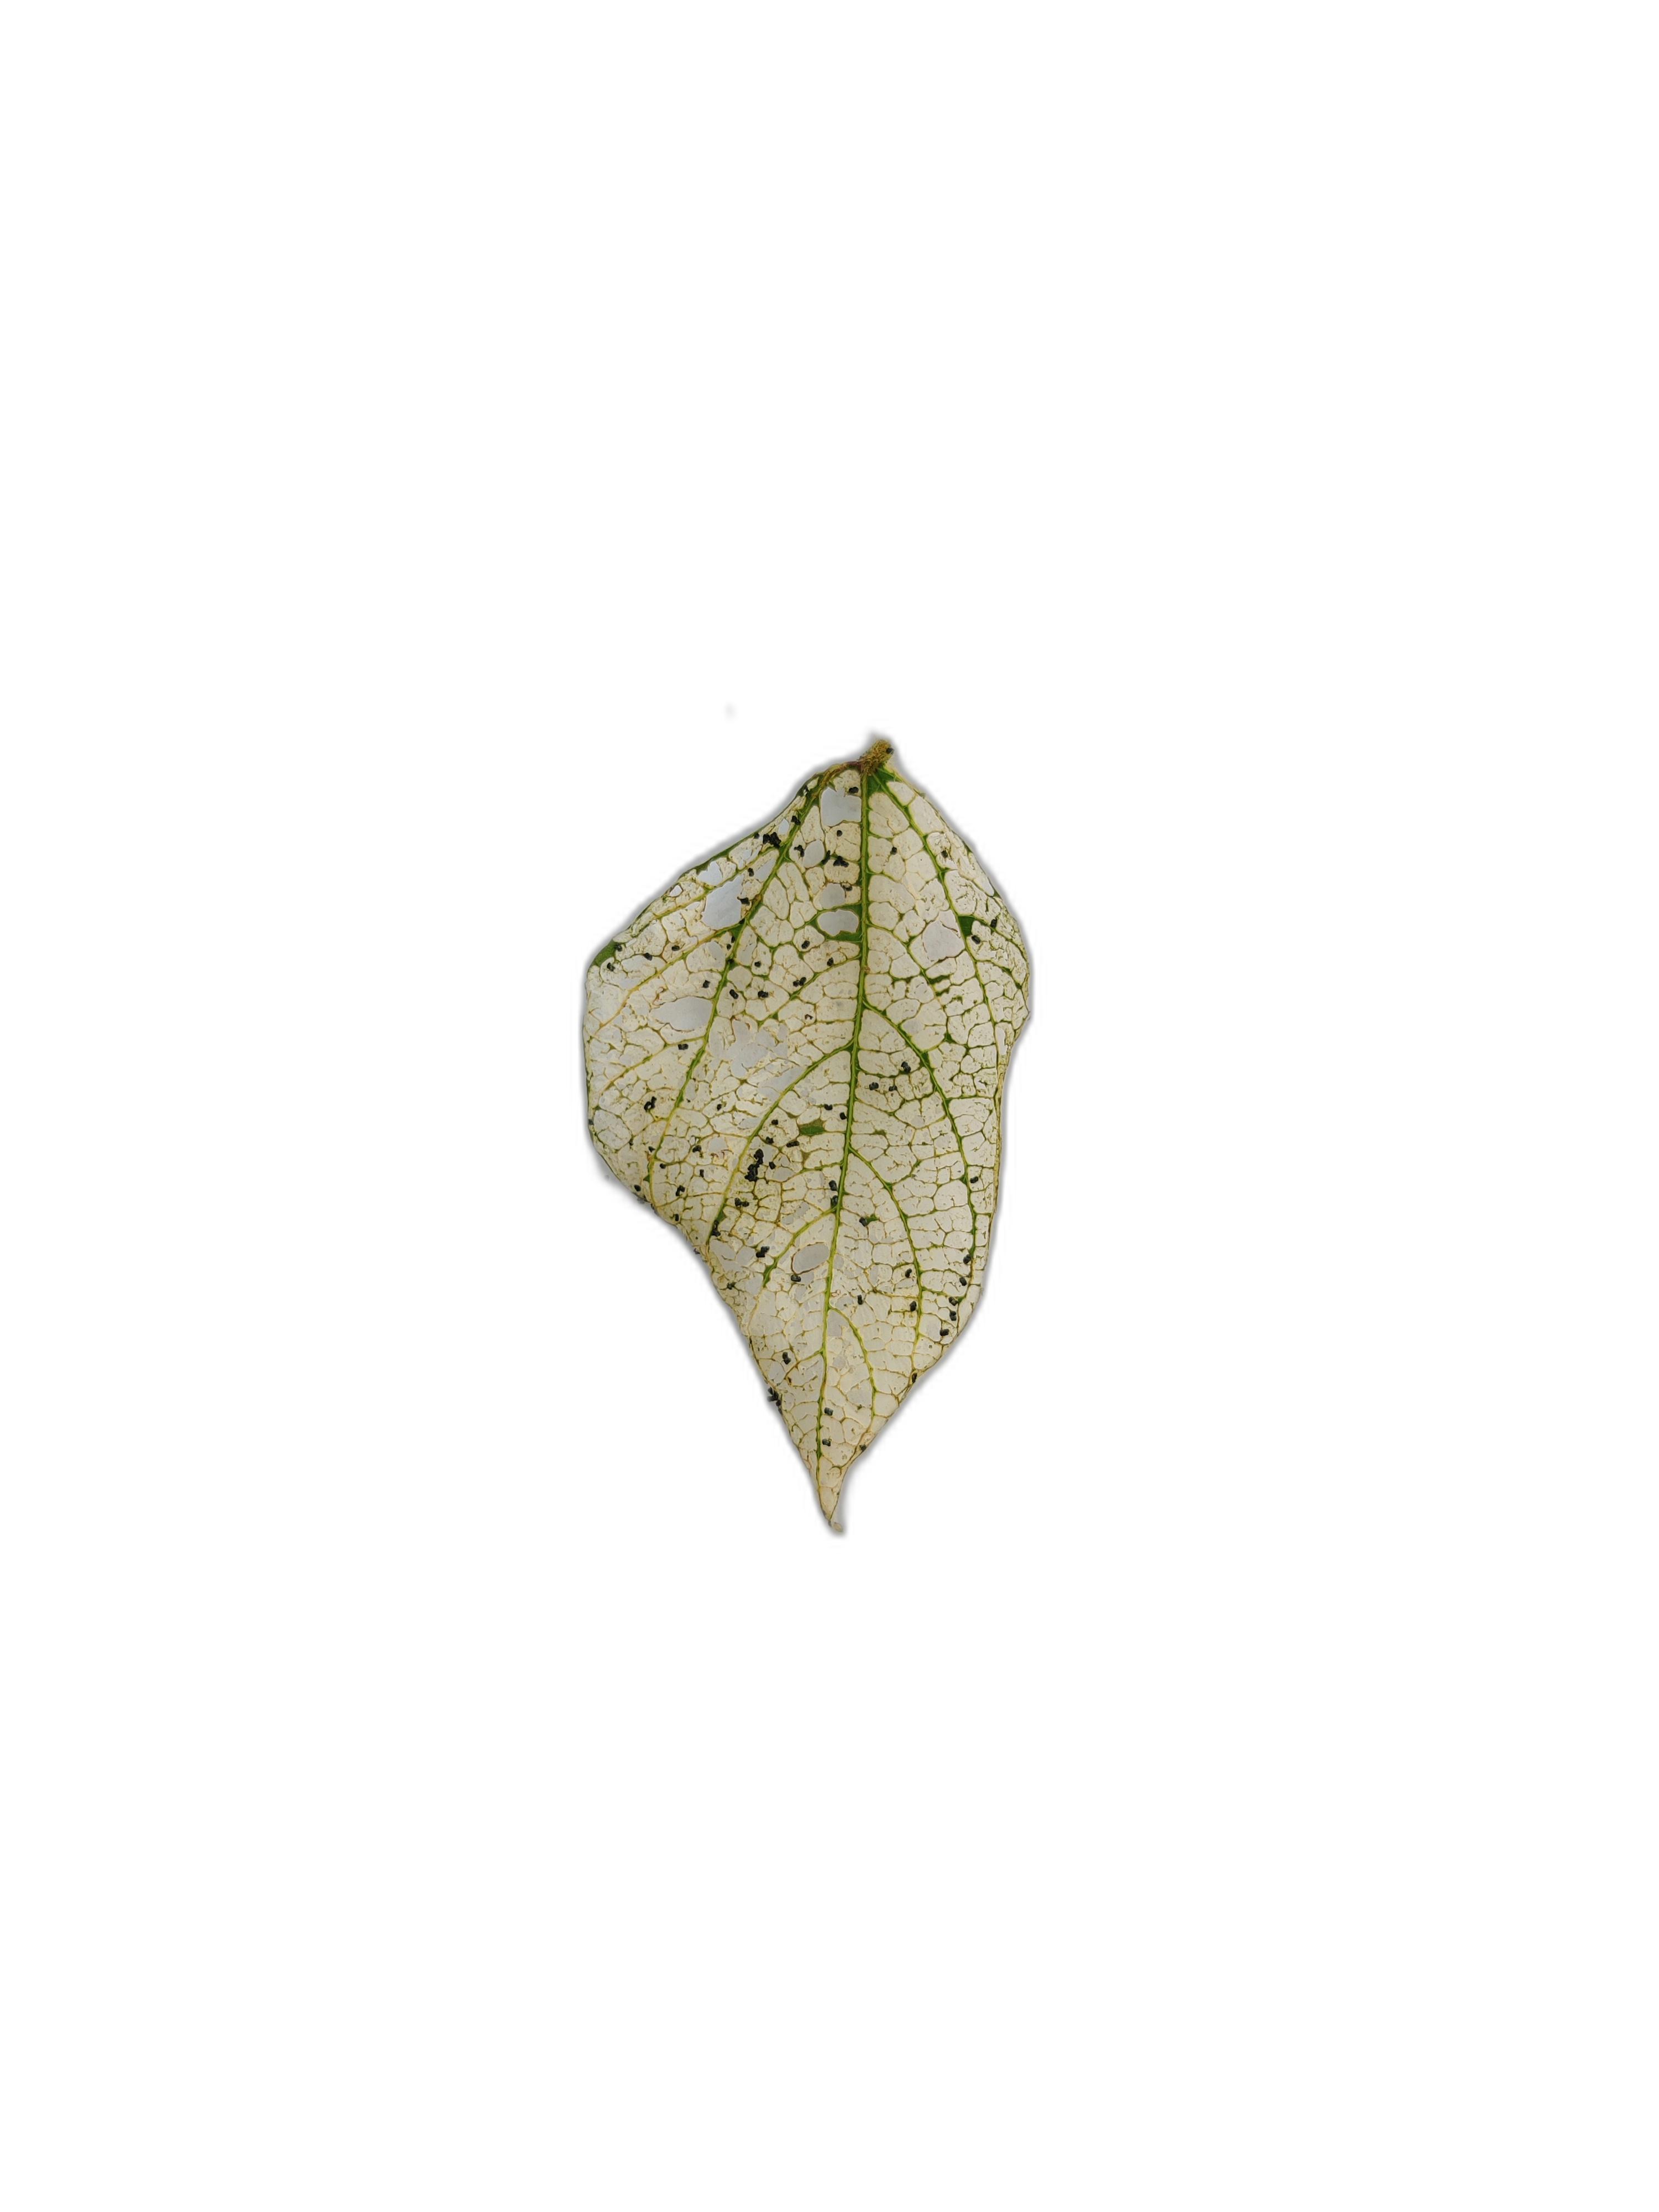
Label: Insect